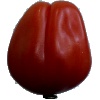
Label: Tomato Heart 1